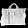
Label: Bag